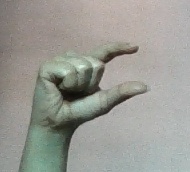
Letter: dal